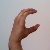
The image shows a hand gesture representing the letter 'C' in Indian Sign Language.